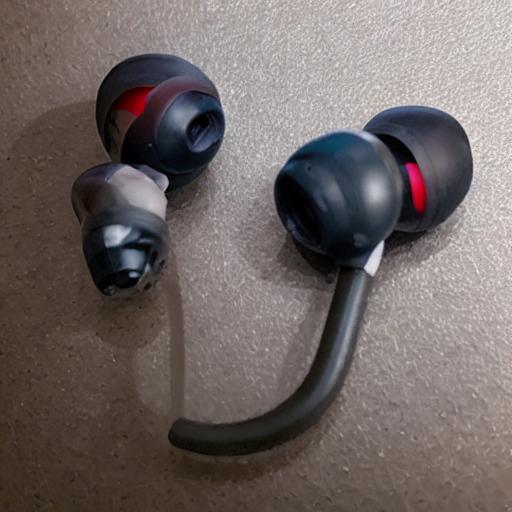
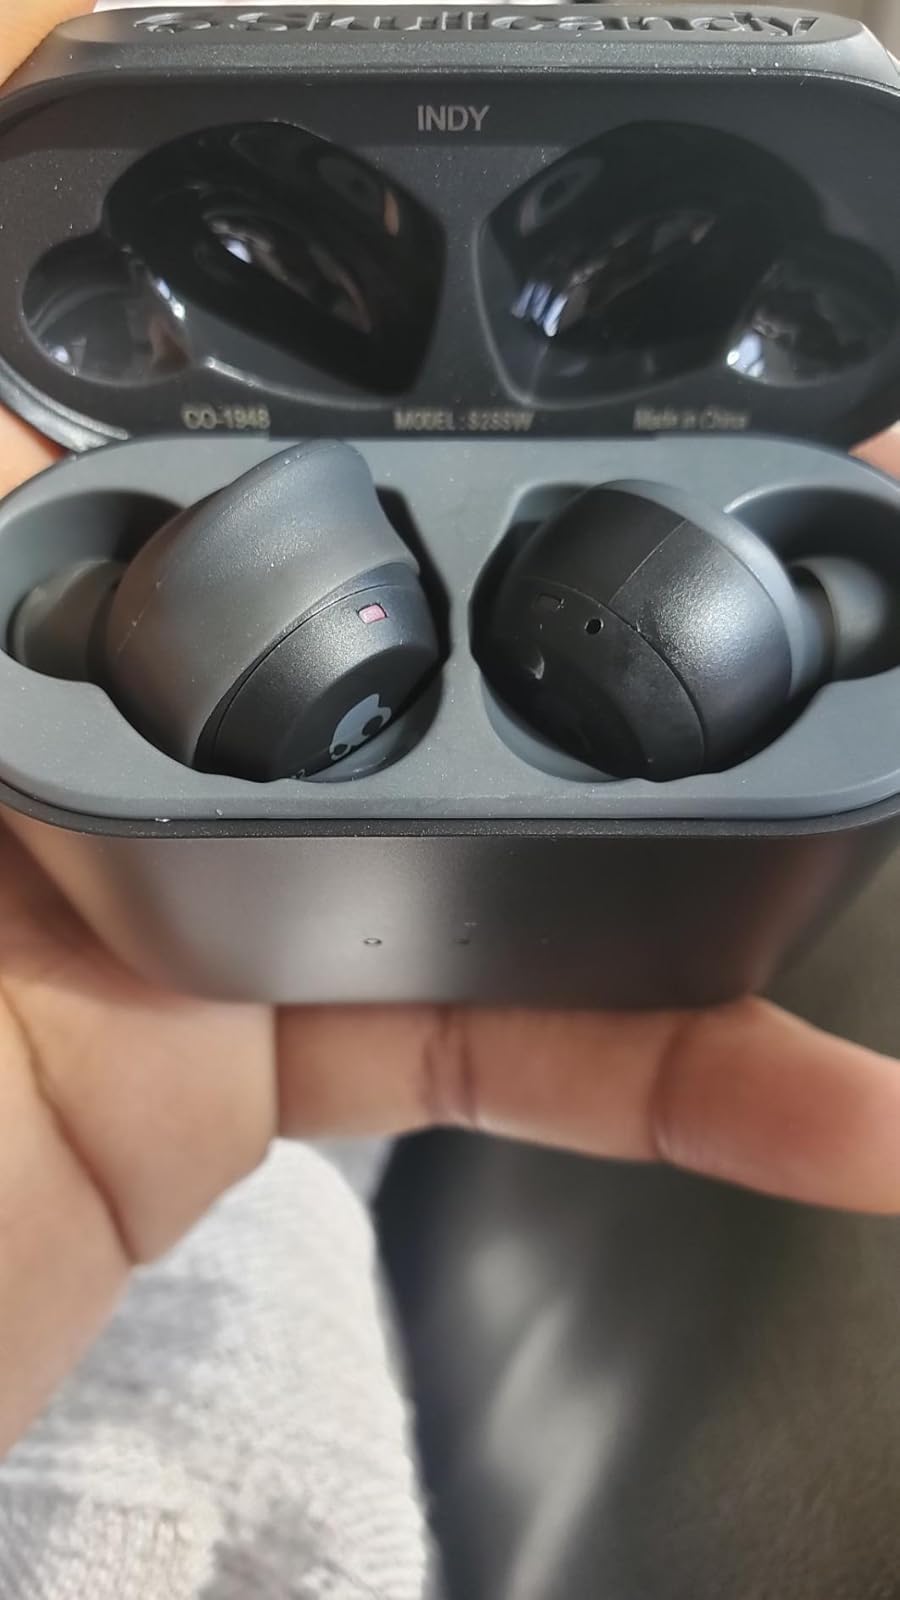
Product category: earbuds
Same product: no